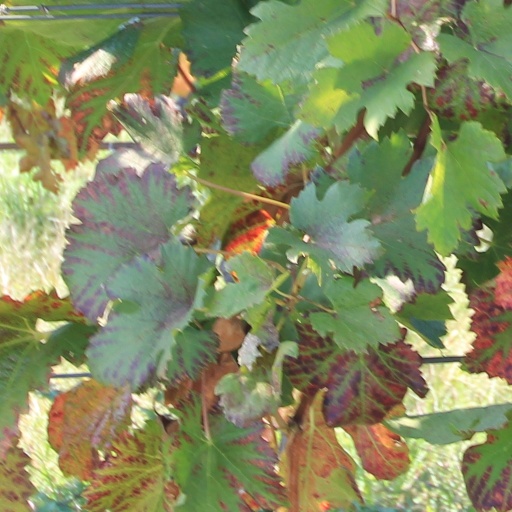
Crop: grape